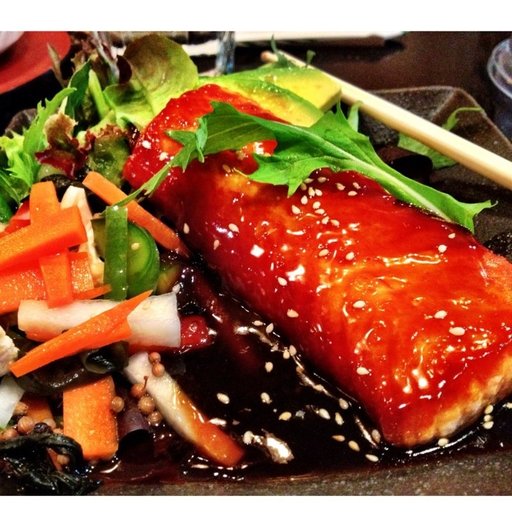
Label: grilled_salmon